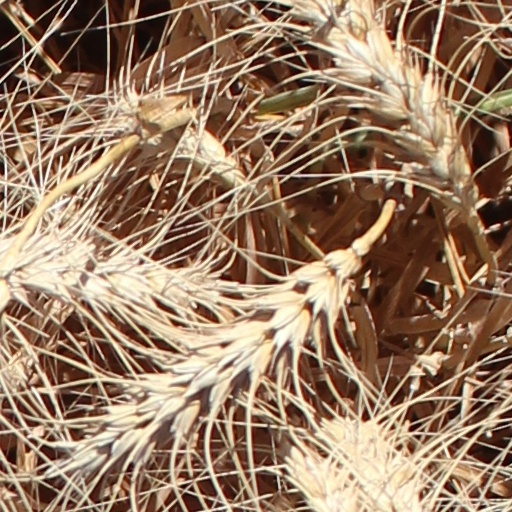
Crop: wheat